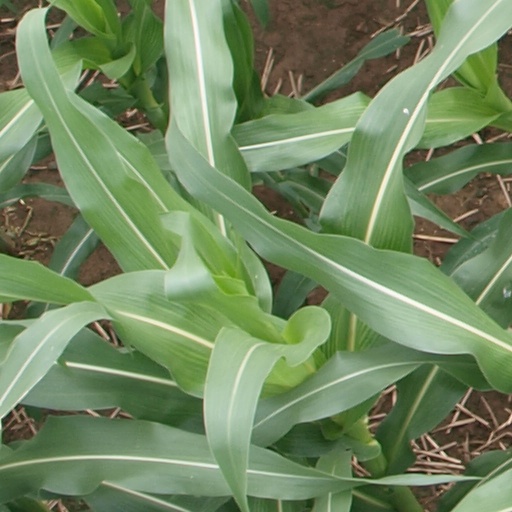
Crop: maize; corn